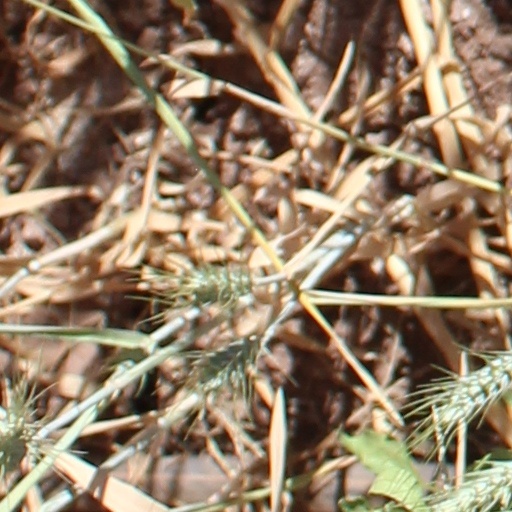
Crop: wheat